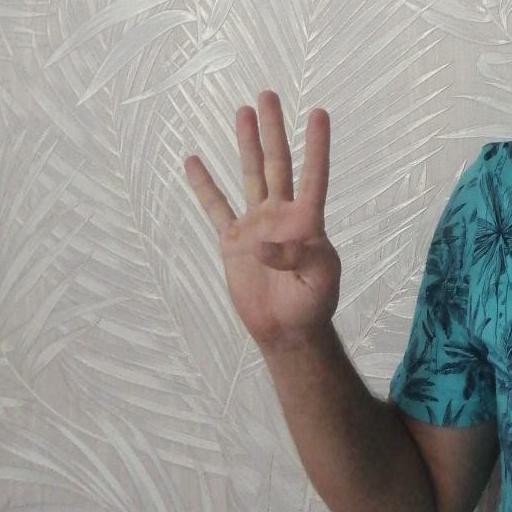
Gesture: four